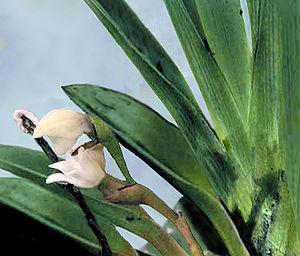
L'Angrec est actuellement la seule fleur connue pollinisée par une sauterelle. Photo perso retouchée sur Toshop
Angraecum cadetii est une espèce de plante de la famille des orchidées. Elle est endémique de l’archipel des Mascareignes, dans le sud-ouest de l’océan Indien, où elle n’est présente qu’à La Réunion et à l’île Maurice. Dans la première île, elle est présente dans les forêts humides autour de Saint-Philippe entre 300 et 1 000 mètres d’altitude. Elle est encore plus rare à l'île Maurice, où seuls treize spécimens sont recensés, certains dans le parc national des gorges de Rivière Noire.